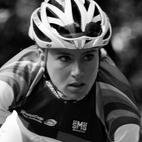
Age: 28